Filipinos

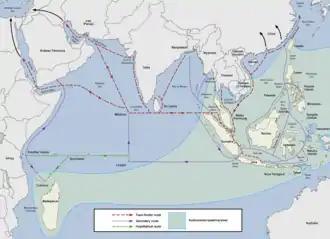
Austronesian trade networks

The Tabon Cave remains (along with the Niah Cave remains of Borneo and the Tam Pa Ling remains of Laos) are part of the "First Sundaland People", the earliest branch of anatomically modern humans to reach Island Southeast Asia at the time of lowered sea levels of Sundaland, with only one 3 km sea crossing. They entered the Philippines from Borneo via Palawan at around 50,000 to 40,000 years ago. Their descendants are collectively known as the Negrito people, although they are highly genetically divergent from each other. Philippine Negritos show a high degree of Denisovan Admixture, similar to Papuans and Indigenous Australians, in contrast to Malaysian and Andamanese Negritos (the Orang Asli). This indicates that Philippine Negritos, Papuans, and Indigenous Australians share a common ancestor that admixed with Denisovans at around 44,000 years ago. Negritos include ethnic groups like the Aeta (including the Agta, Arta, Dumagat, etc.) of Luzon, the Ati of Western Visayas, the Batak of Palawan, and the Mamanwa of Mindanao. Today they comprise just 0.03% of the total Philippine population.